Dunkleosteus

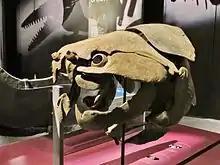
"D. marsaisi" skull

Alternatively, the subsequent 2016 Zhu "et al." study using a larger morphological dataset recovered Panxiosteidae well outside of Dunkleosteoidea, leaving the status of Dunkleosteidae as a clade grouping separate from Dunkleosteoidea in doubt, as shown in the cladogram below: